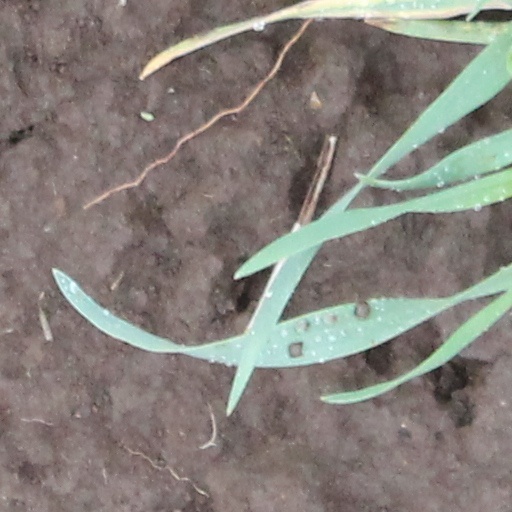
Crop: wheat